Bragging Rights (2009)

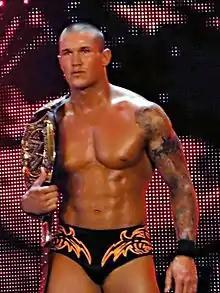
Randy Orton lost the WWE Championship to John Cena in a 60-minute Iron Man match.

The main rivalry from the "Raw" brand heading into Bragging Rights was the continuing conflict between Randy Orton and John Cena over the WWE Championship. The two had faced at the three previous pay-per-view events, with Orton retaining the title at SummerSlam, Cena winning the title at Breaking Point in an "I Quit" match, and Orton reclaiming the title at Hell in a Cell in the event's eponymous match. On the October 5 episode of "Raw", Cena challenged Orton to one last rematch for the title, this time a 60-minute Iron Man match where the competitor with the most decisions at the end of that time would be named the victor. In order to accept the challenge, Orton added two more conditions to the match—if Cena loses, he would leave "Raw" and that the match would be "anything goes".